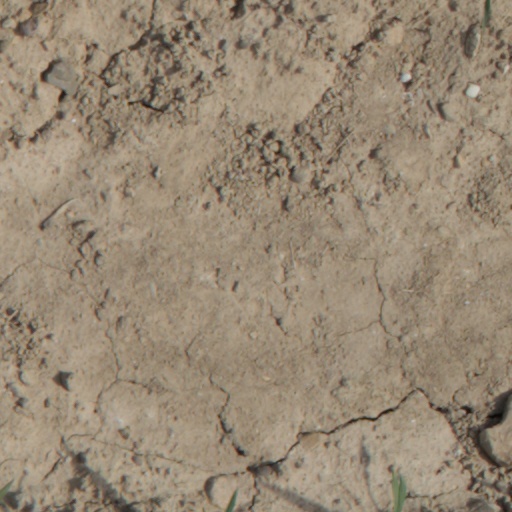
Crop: wheat